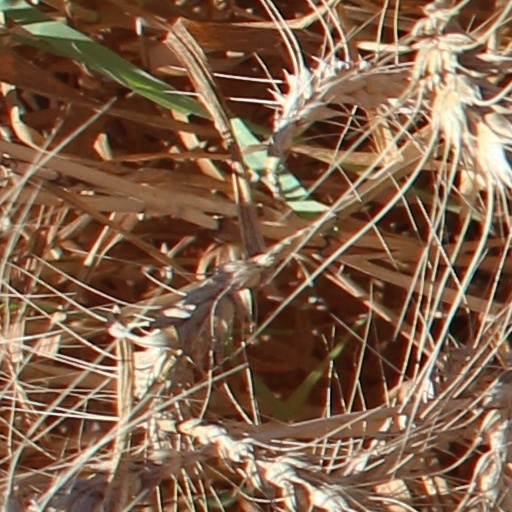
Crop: wheat